Sbai

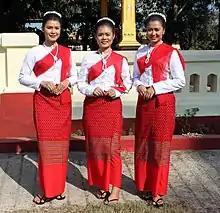
Mon women wearing traditional clothes in Mon State, Myanmar

The ethnic Mon is also known to have similar tradition of wearing the shawl-like "sabai" called yat toot in Mon language, diagonally over the chest covering one shoulder with one end dropping behind the back like that worn by Lao women. This tradition distinguished them from other ethnic groups in Myanmar. The Mon people of Myanmar and Thailand today were the descendants of various Indianized polities, notably Dvaravati. Artifacts from Dvaravati sites in what is now Thailand depicted a group of ladies wearing what is similar to "sabai".